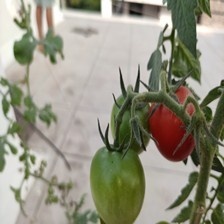
Label: tomato